Boyd massacre

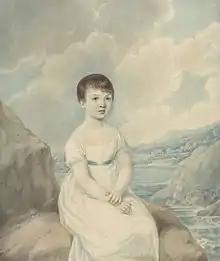
Portrait of Elizabeth "Betsey" Broughton, painted in Sydney in 1814 by convict artist Richard Read Sr., National Library of Australia

The next morning the survivors saw a large canoe carrying chief Te Pahi from the Bay of Islands enter the harbour. The chief had come to the area to trade with the Whangaroa Māori. The Europeans called out to Te Pahi's canoe for help. After Te Pahi had gathered the survivors from the "Boyd", they headed for shore, but two Whangaroa canoes pursued them. As the survivors fled along the beach, Te Pahi watched as the pursuers caught and killed all but one.